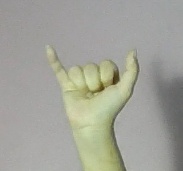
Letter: ya